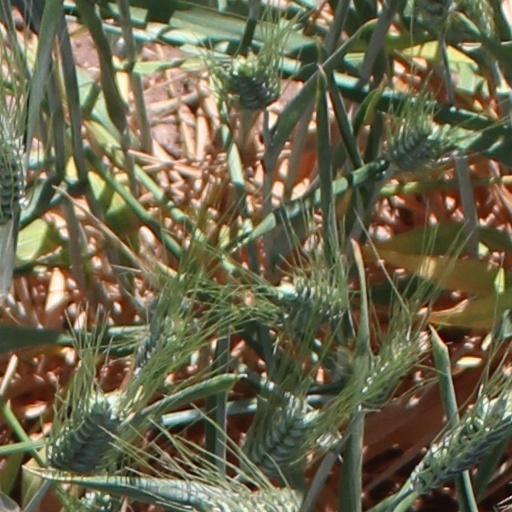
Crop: wheat